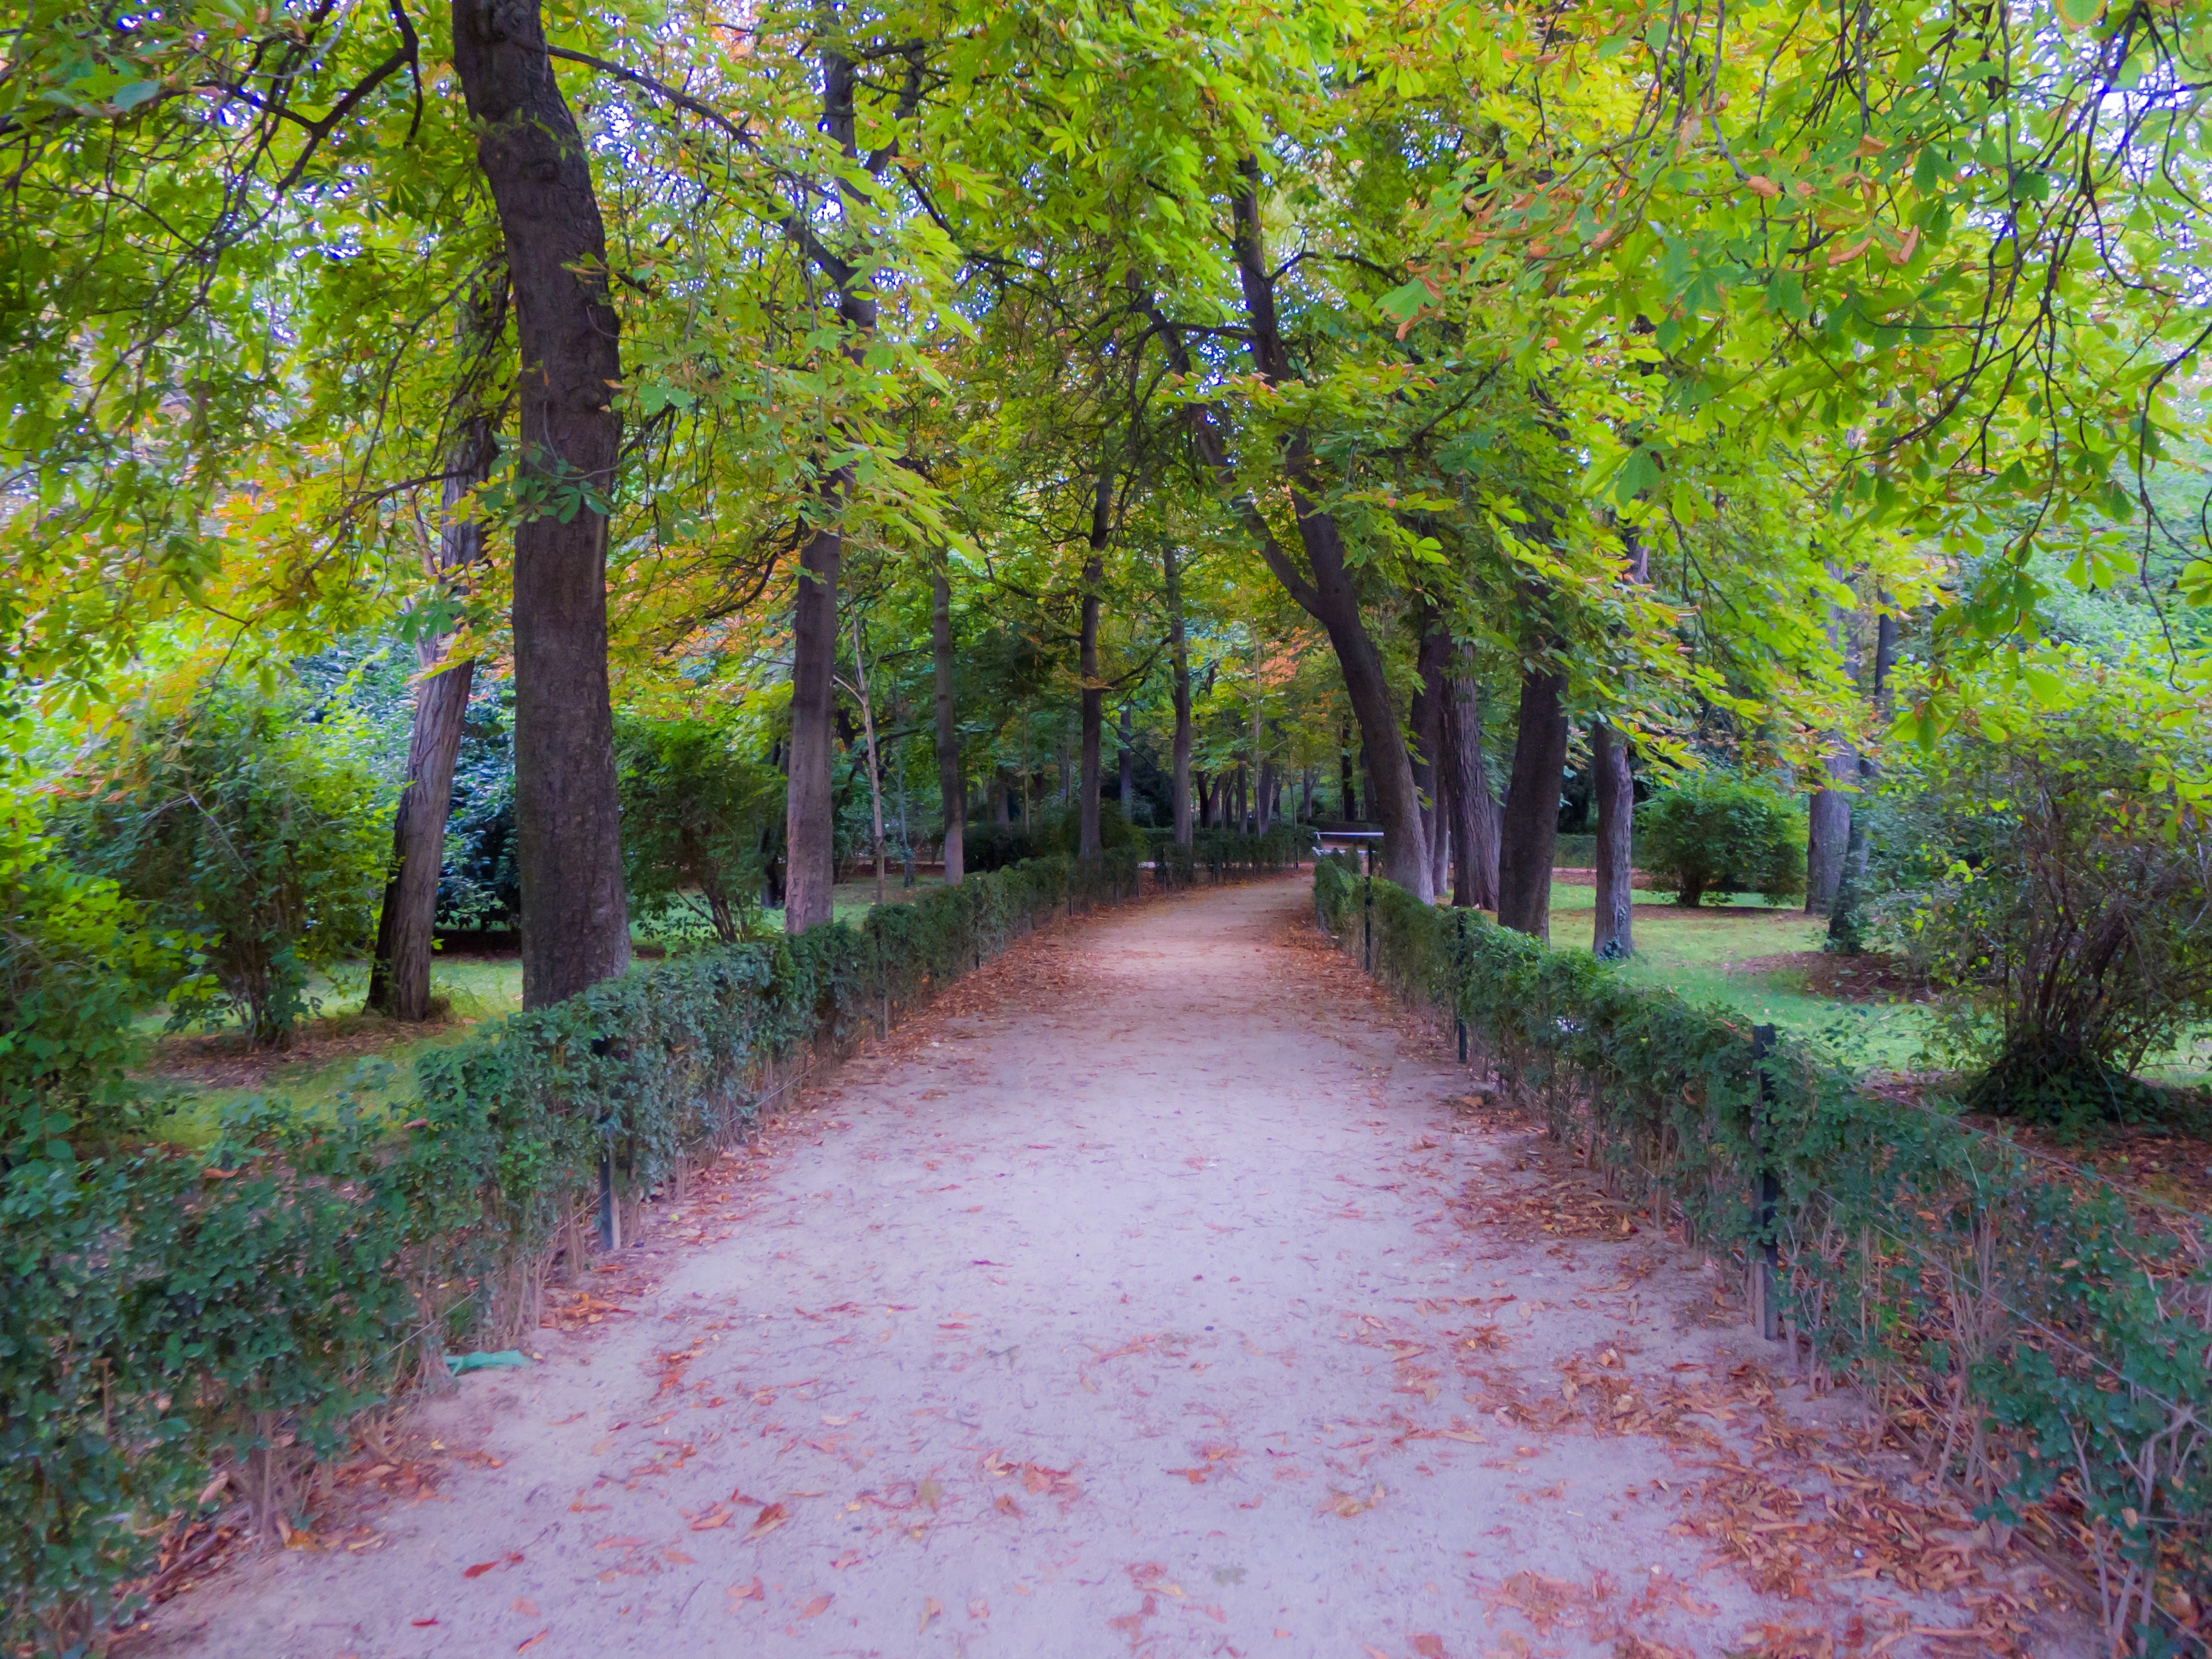
tree, nature, forest, path, plant, trail, leaf, sidewalk, flower, spring, color, autumn, park, brown, colorful, garden, season, waterway, flowers, leaves, outdoors, colors, madrid, woodland, rural area, woody plant